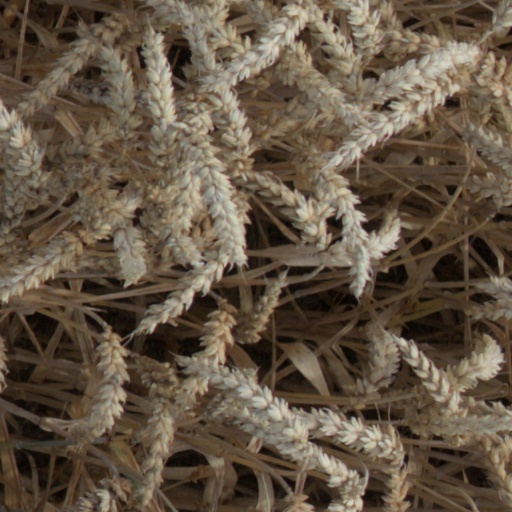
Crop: wheat